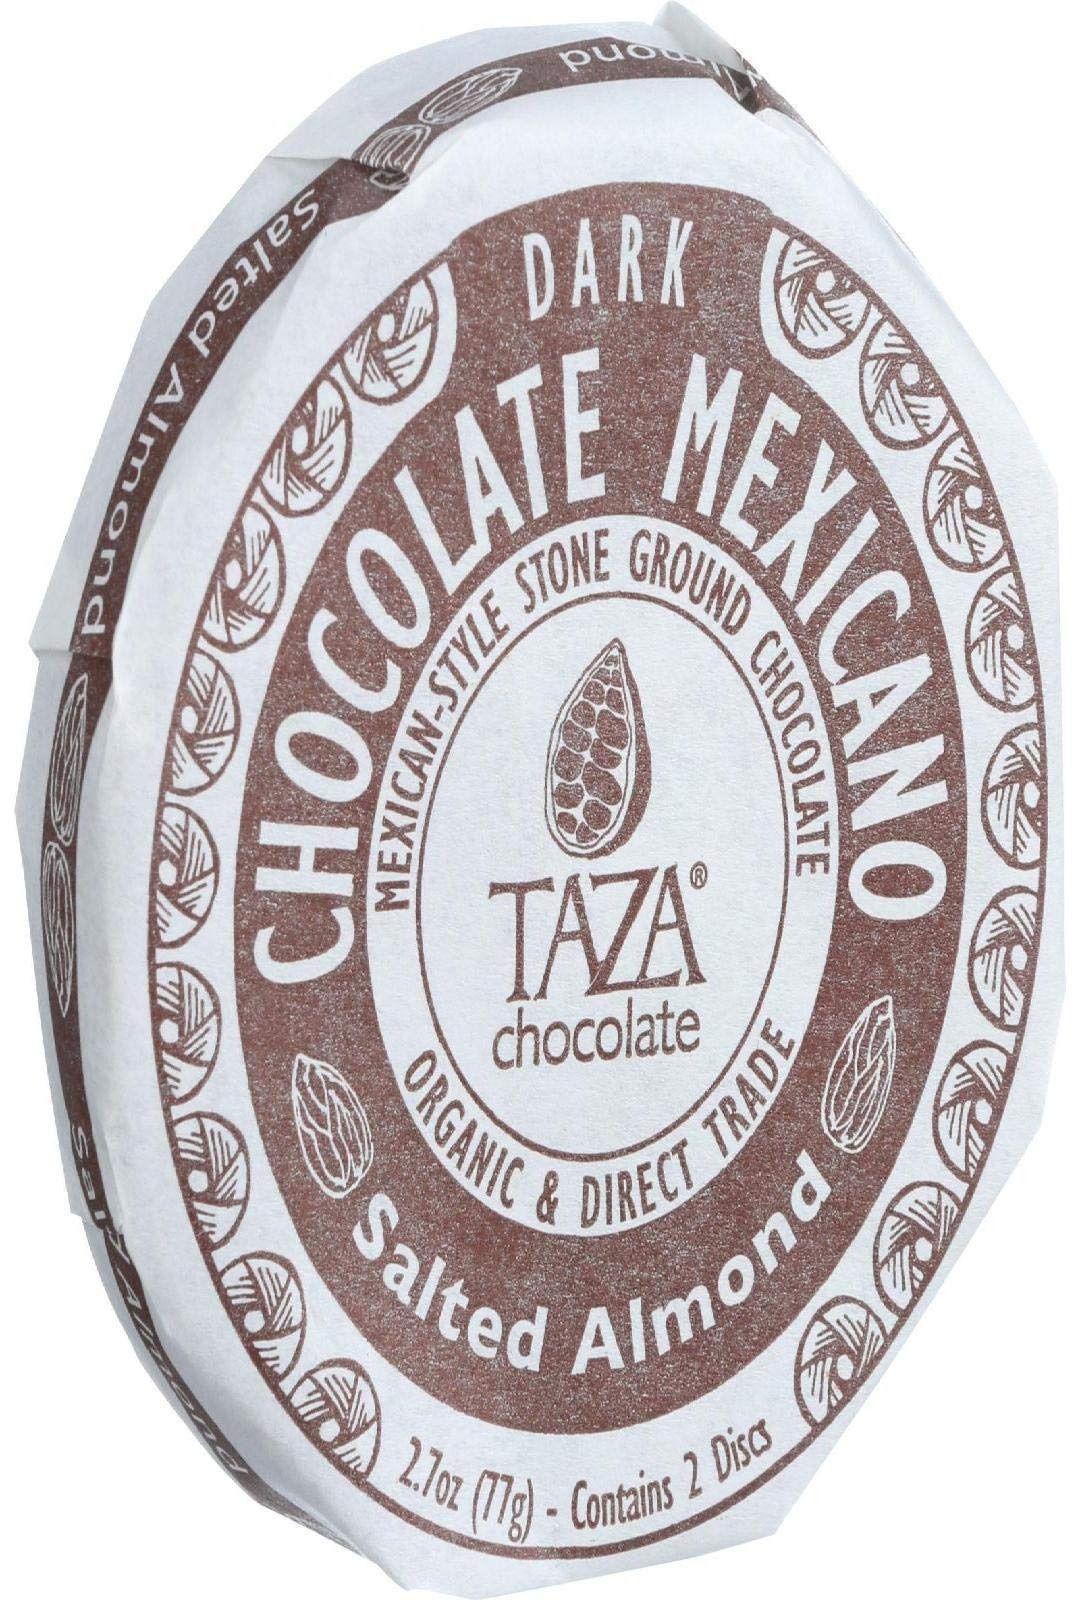
Item Name: Taza Chocolate Organic Mexicano Disc 40% Dark Chocolate, Salted Almond, 2.7 Ounce (1 Count), Vegan
Bullet Point 1: Contains 1 - 2.7oz Salted Almond (40%) Mexicano Disc
Bullet Point 2: Inspired by our passion for Mexican chocolate traditions, we hand-carve granite millstones to make these rustic organic dark Mexican style chocolate discs bursting with bright tastes and bold textures. Enjoy as a hot or iced chocolate beverage
Bullet Point 3: Certified USDA Organic, Non-GMO Project Verified, Kosher Certified, and Direct Trade to ensure quality and transparency for all
Bullet Point 4: All-Natural, Gluten-Free, Dairy-Free, Soy-Free, and Vegan
Bullet Point 5: We make our perfectly unrefined, stone ground chocolate from bean to bar at our Somerville, MA chocolate factory using traditional Mexican stone mills to grind our cacao
Value: 2.7
Unit: Ounce

Price: 5.09